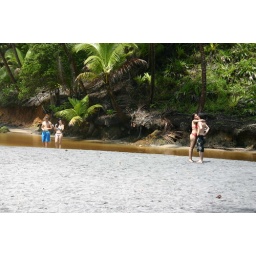
Cool fresh river water snakes around the beach.